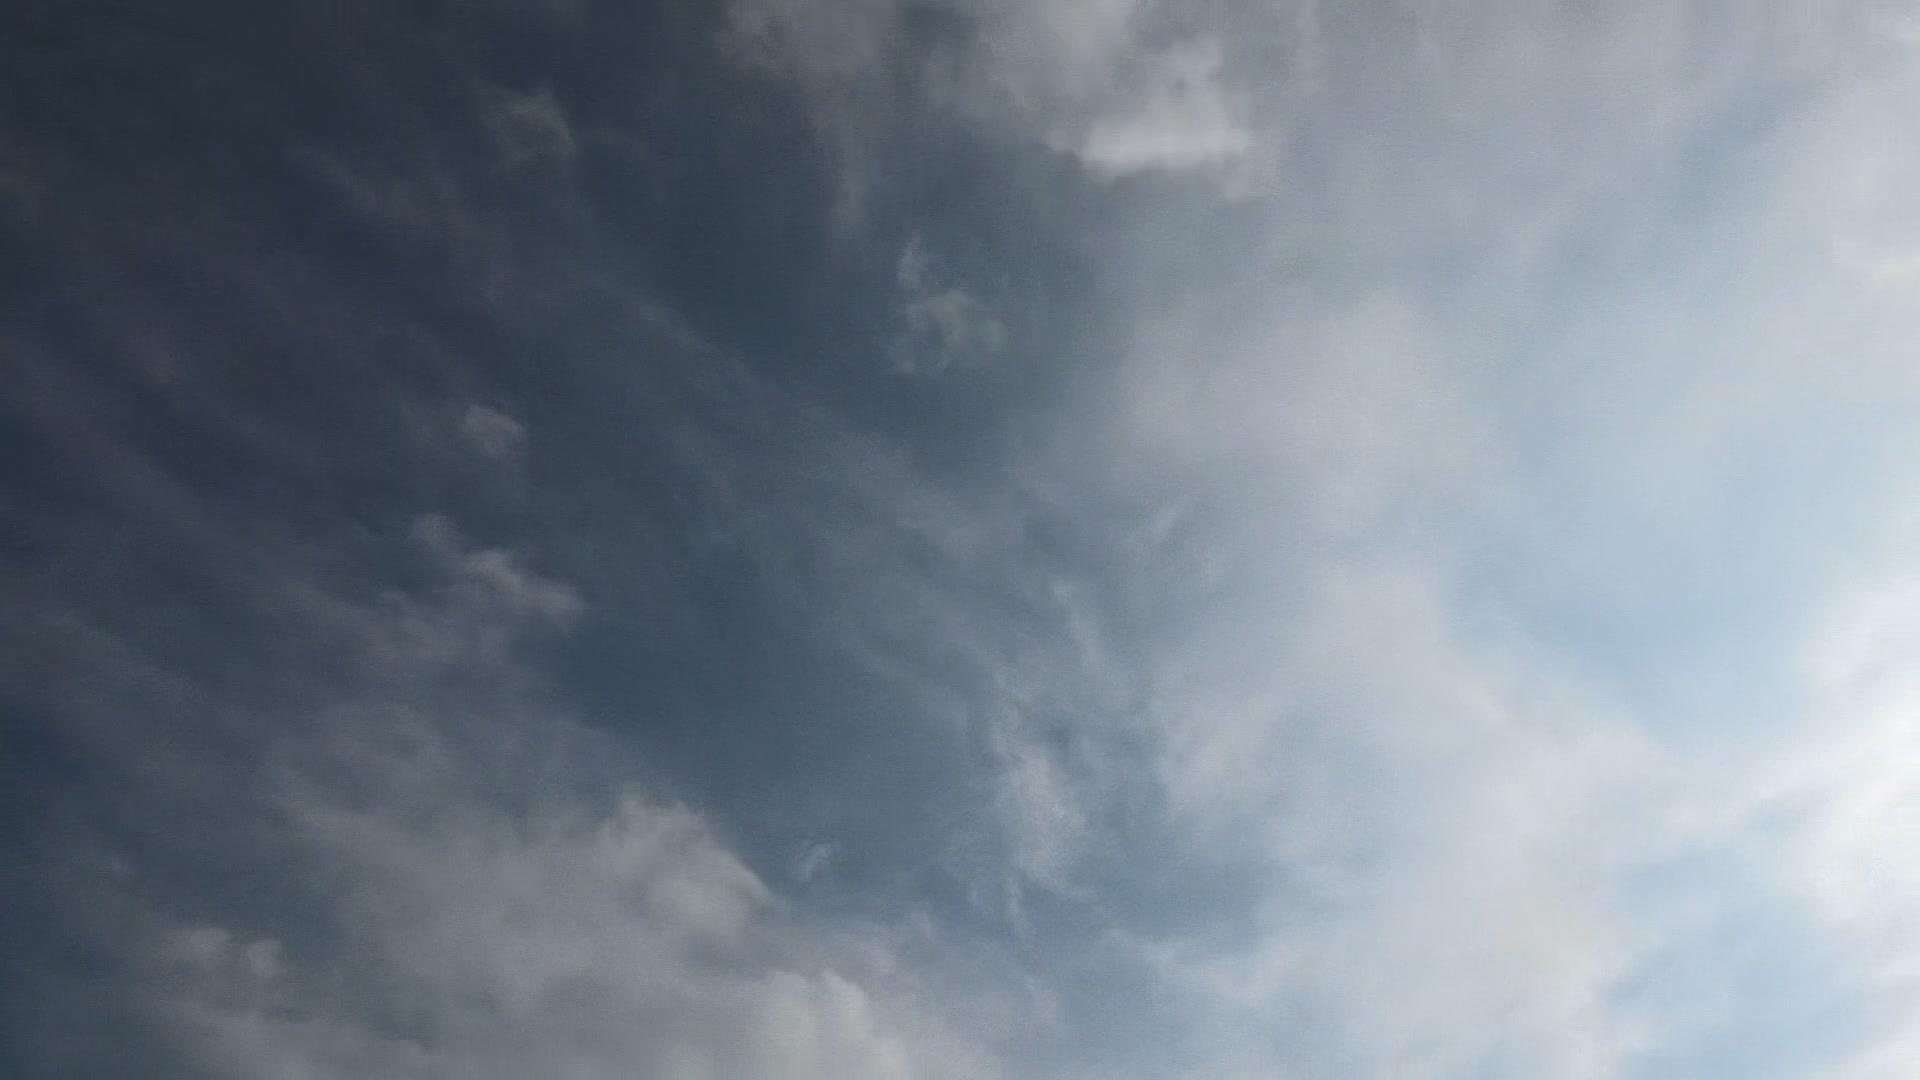
Cloud type: Altostratus